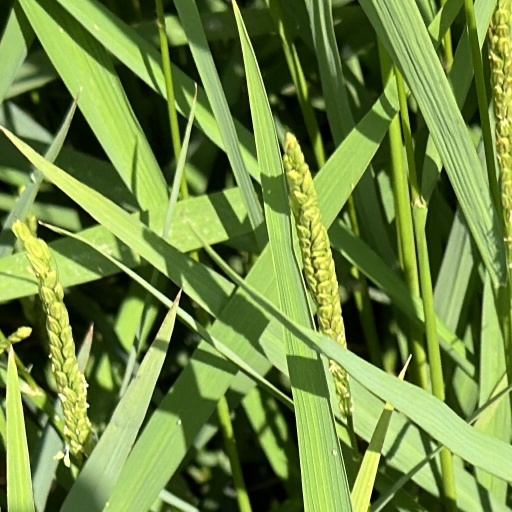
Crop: rice